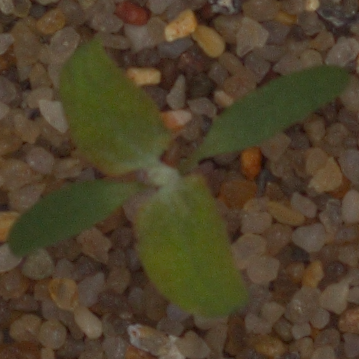
Label: fat_hen